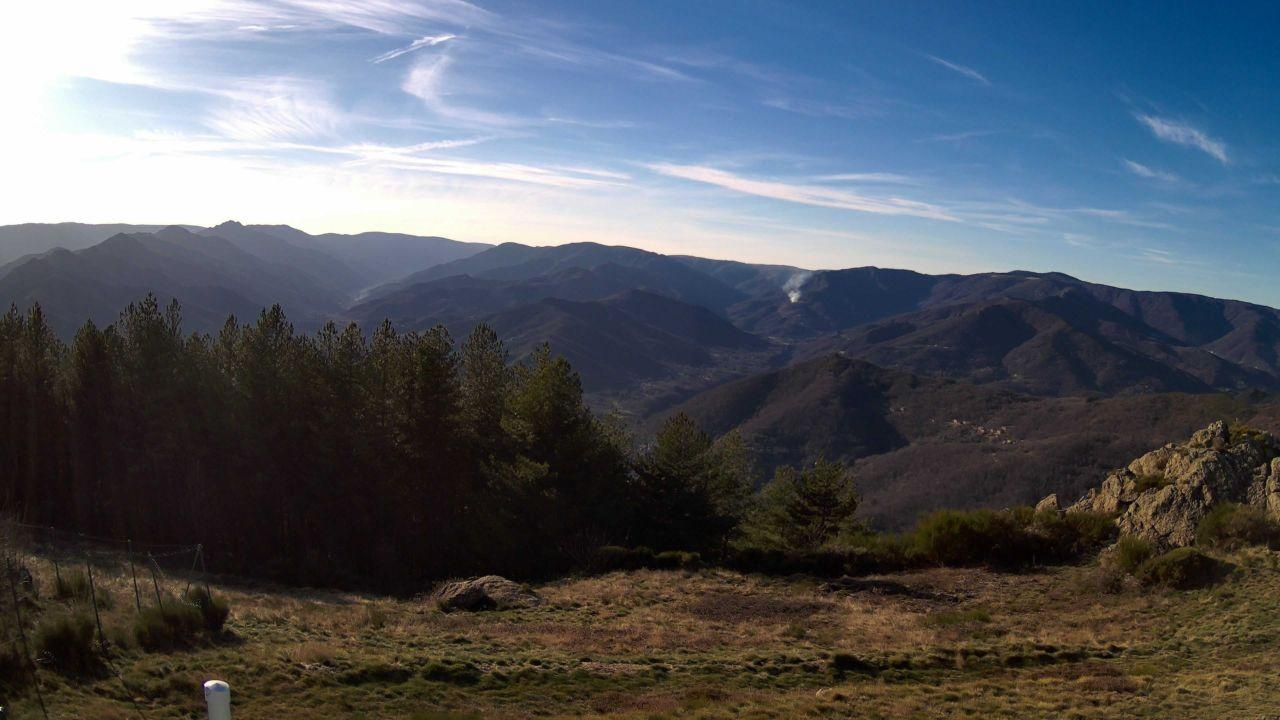
Fire: no
Smoke: yes